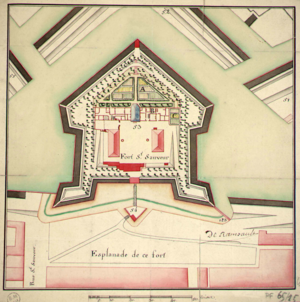
Titre du document: Plan du fort Saint-Sauveur à Lille Le document ne contient pas de titre à l'origine. Cote Bibliothèque Municipale de Lille
Le square Ruault était une grande place située à Lille en lisière sud du quartier Lille-Saint-Sauveur qui a en grande partie disparu lors de la construction de l'hôtel de Ville de 1924 à 1930.
Un fort réduit est en fortification bastionnée un fort aménagé dans un bastion, fortifié à la fois côté ville et côté campagne, construit pour compléter une citadelle mais qui peut parfois la remplacer. Il ne doit pas être confondu avec le réduit de demi-lune ou de contregarde qui est un retranchement aménagé dans un ouvrage extérieur.
Le fort Saint-Sauveur, ou fort du Réduit, est un ancien fort réduit situé rue du Réduit à Lille, dans le département du Nord, en France. Sa chapelle a été classée monument historique en 1910 et le reste du fort inscrit en 1946.